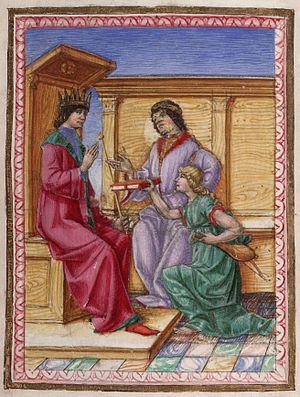
Ludovico ou Lodocivo Lazzarelli est un poète, philosophe, courtier, et magicien du début de la Renaissance.